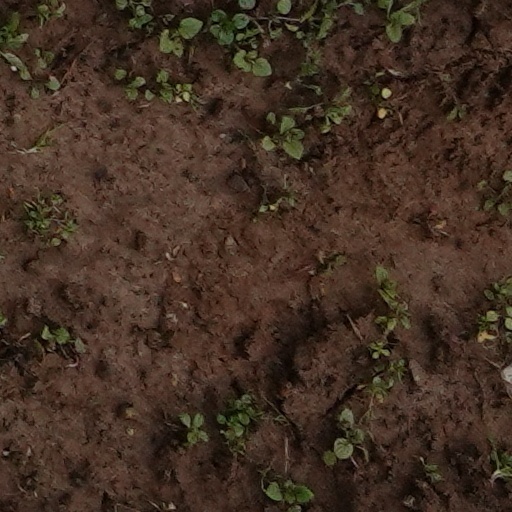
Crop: wheat